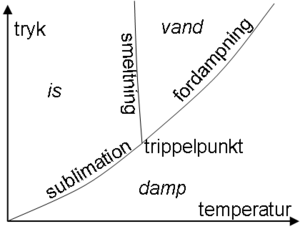
Tripelpunkt / Overgang mellem vand og is
Skematisk fasediagram for vand.
Skematisk fasediagram for vand. De viste akser har ikke nogen lineær skala. Tegningen skal benyttes til at forklare begrebet trippelpunkt.
Ved tripelpunkt forstås den temperatur og det tryk, hvor et stof kan forekomme i de tre tilstandsformer væske, fast form og gas. For vand vil det til eksempel være formerne vand, is og damp.